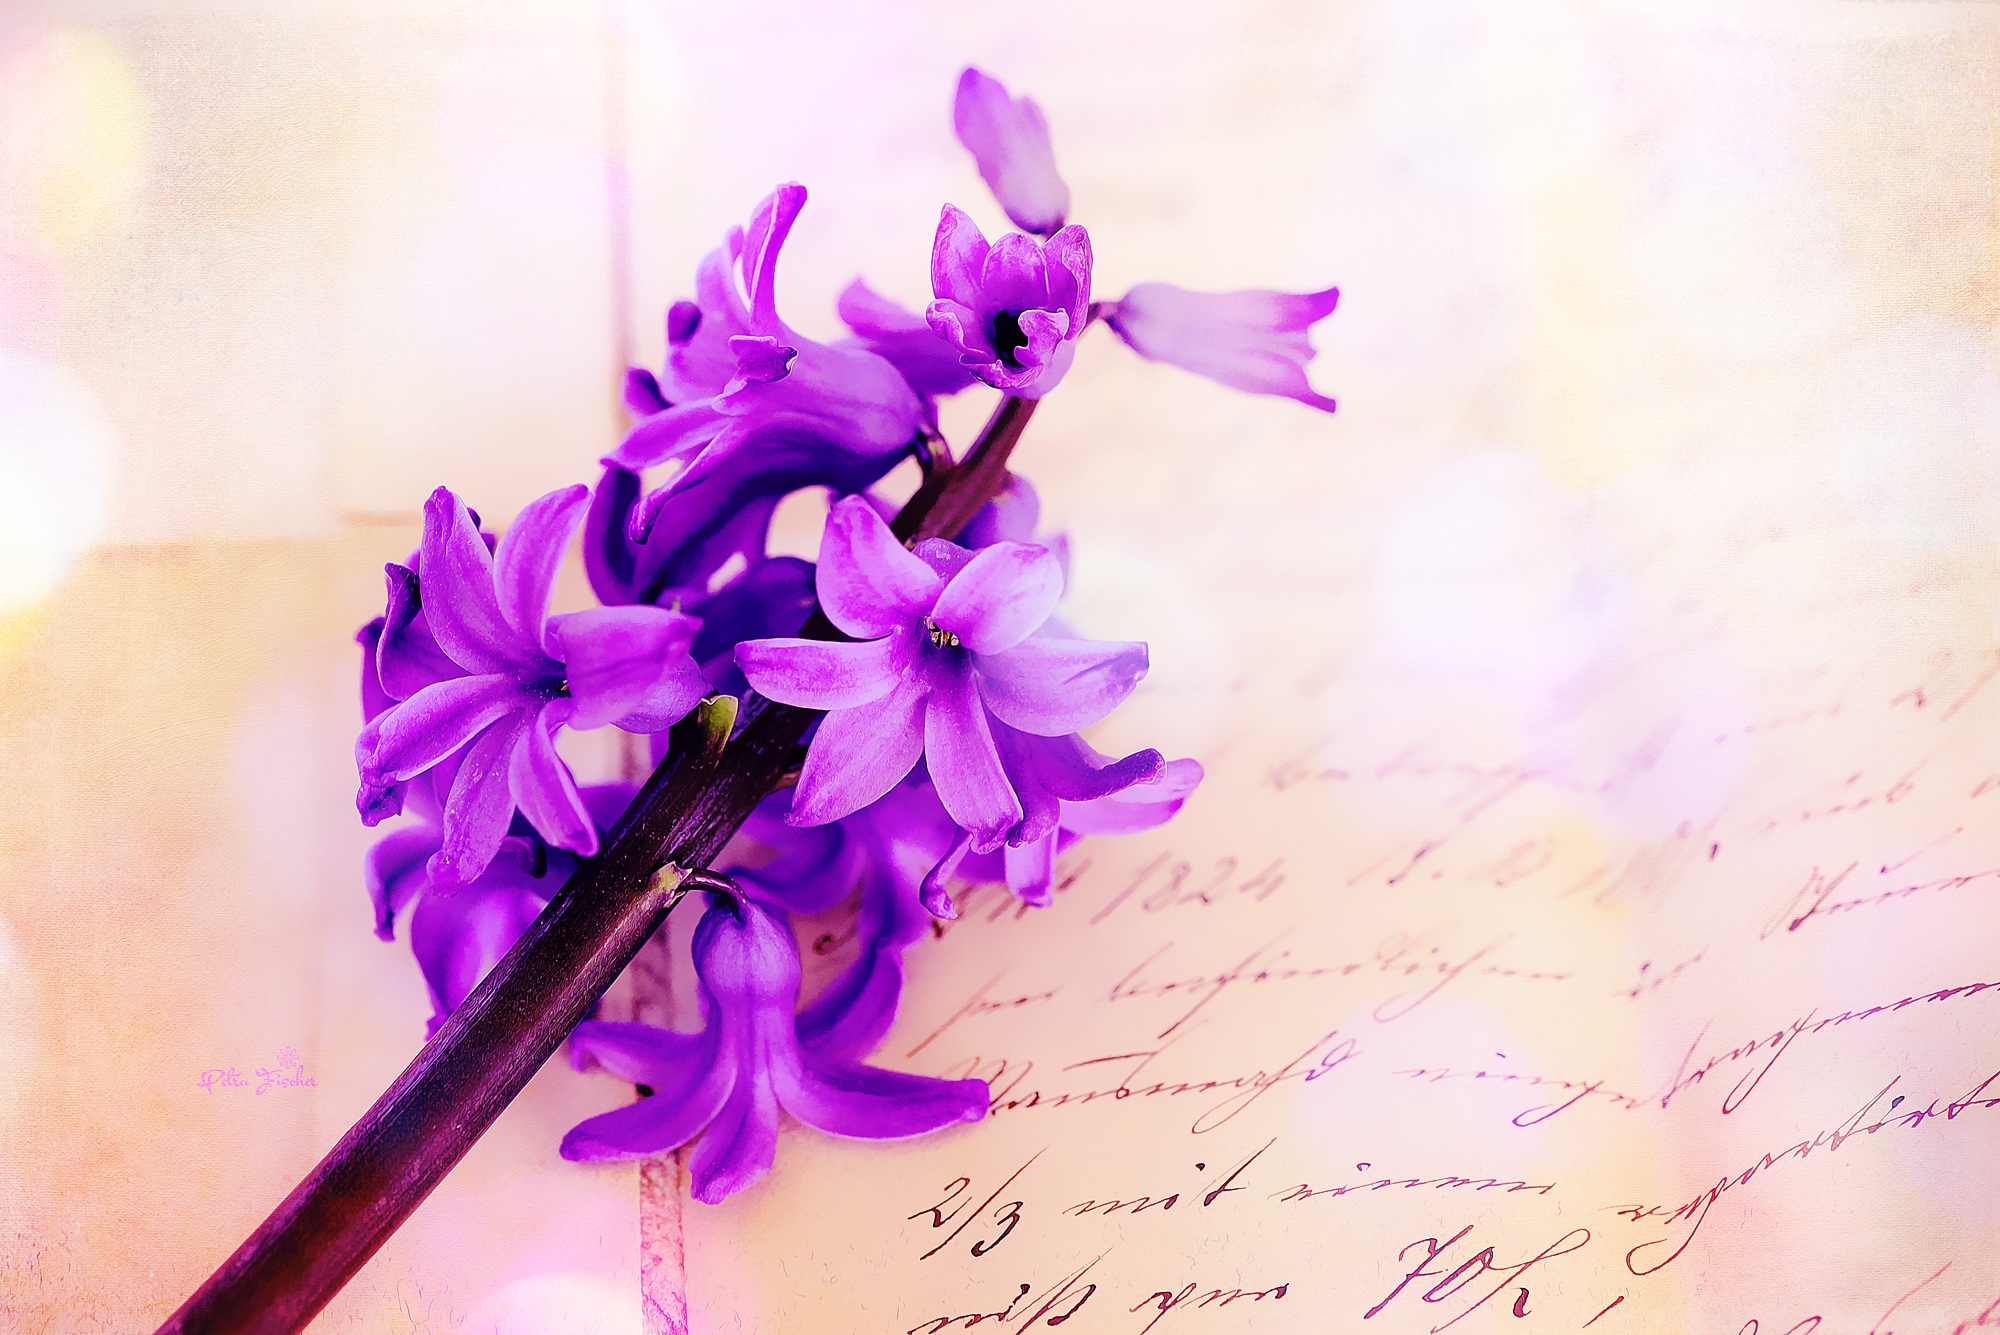
blossom, plant, flower, purple, petal, spring, pink, close, flora, painting, flowers, font, violet, handwriting, letters, fragrant, hyacinth, spring flower, macro photography, flowering plant, flower bouquet, digital painting, fragrant flower, land plant